History of rail transportation in the United States

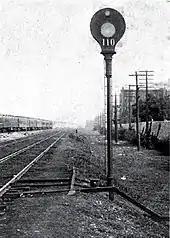
Hall disc signals were used in block signal systems beginning in the 1870s.

In the early years American railroads imported many steam locomotives from England. While the B&O and the PRR built many of their own steam locomotives, other railroads purchased from independent American manufacturers. Prominent among the early steam manufacturers were Norris, Baldwin and Rogers, followed by Lima and Alco later in the 19th and 20th centuries.